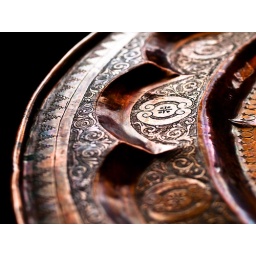
The top of the table in the lounge is a large copper tray with what I think is a Moorish design